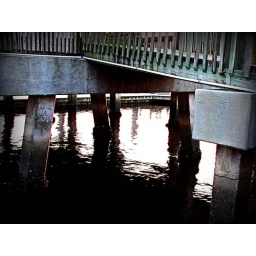
water under the bridge